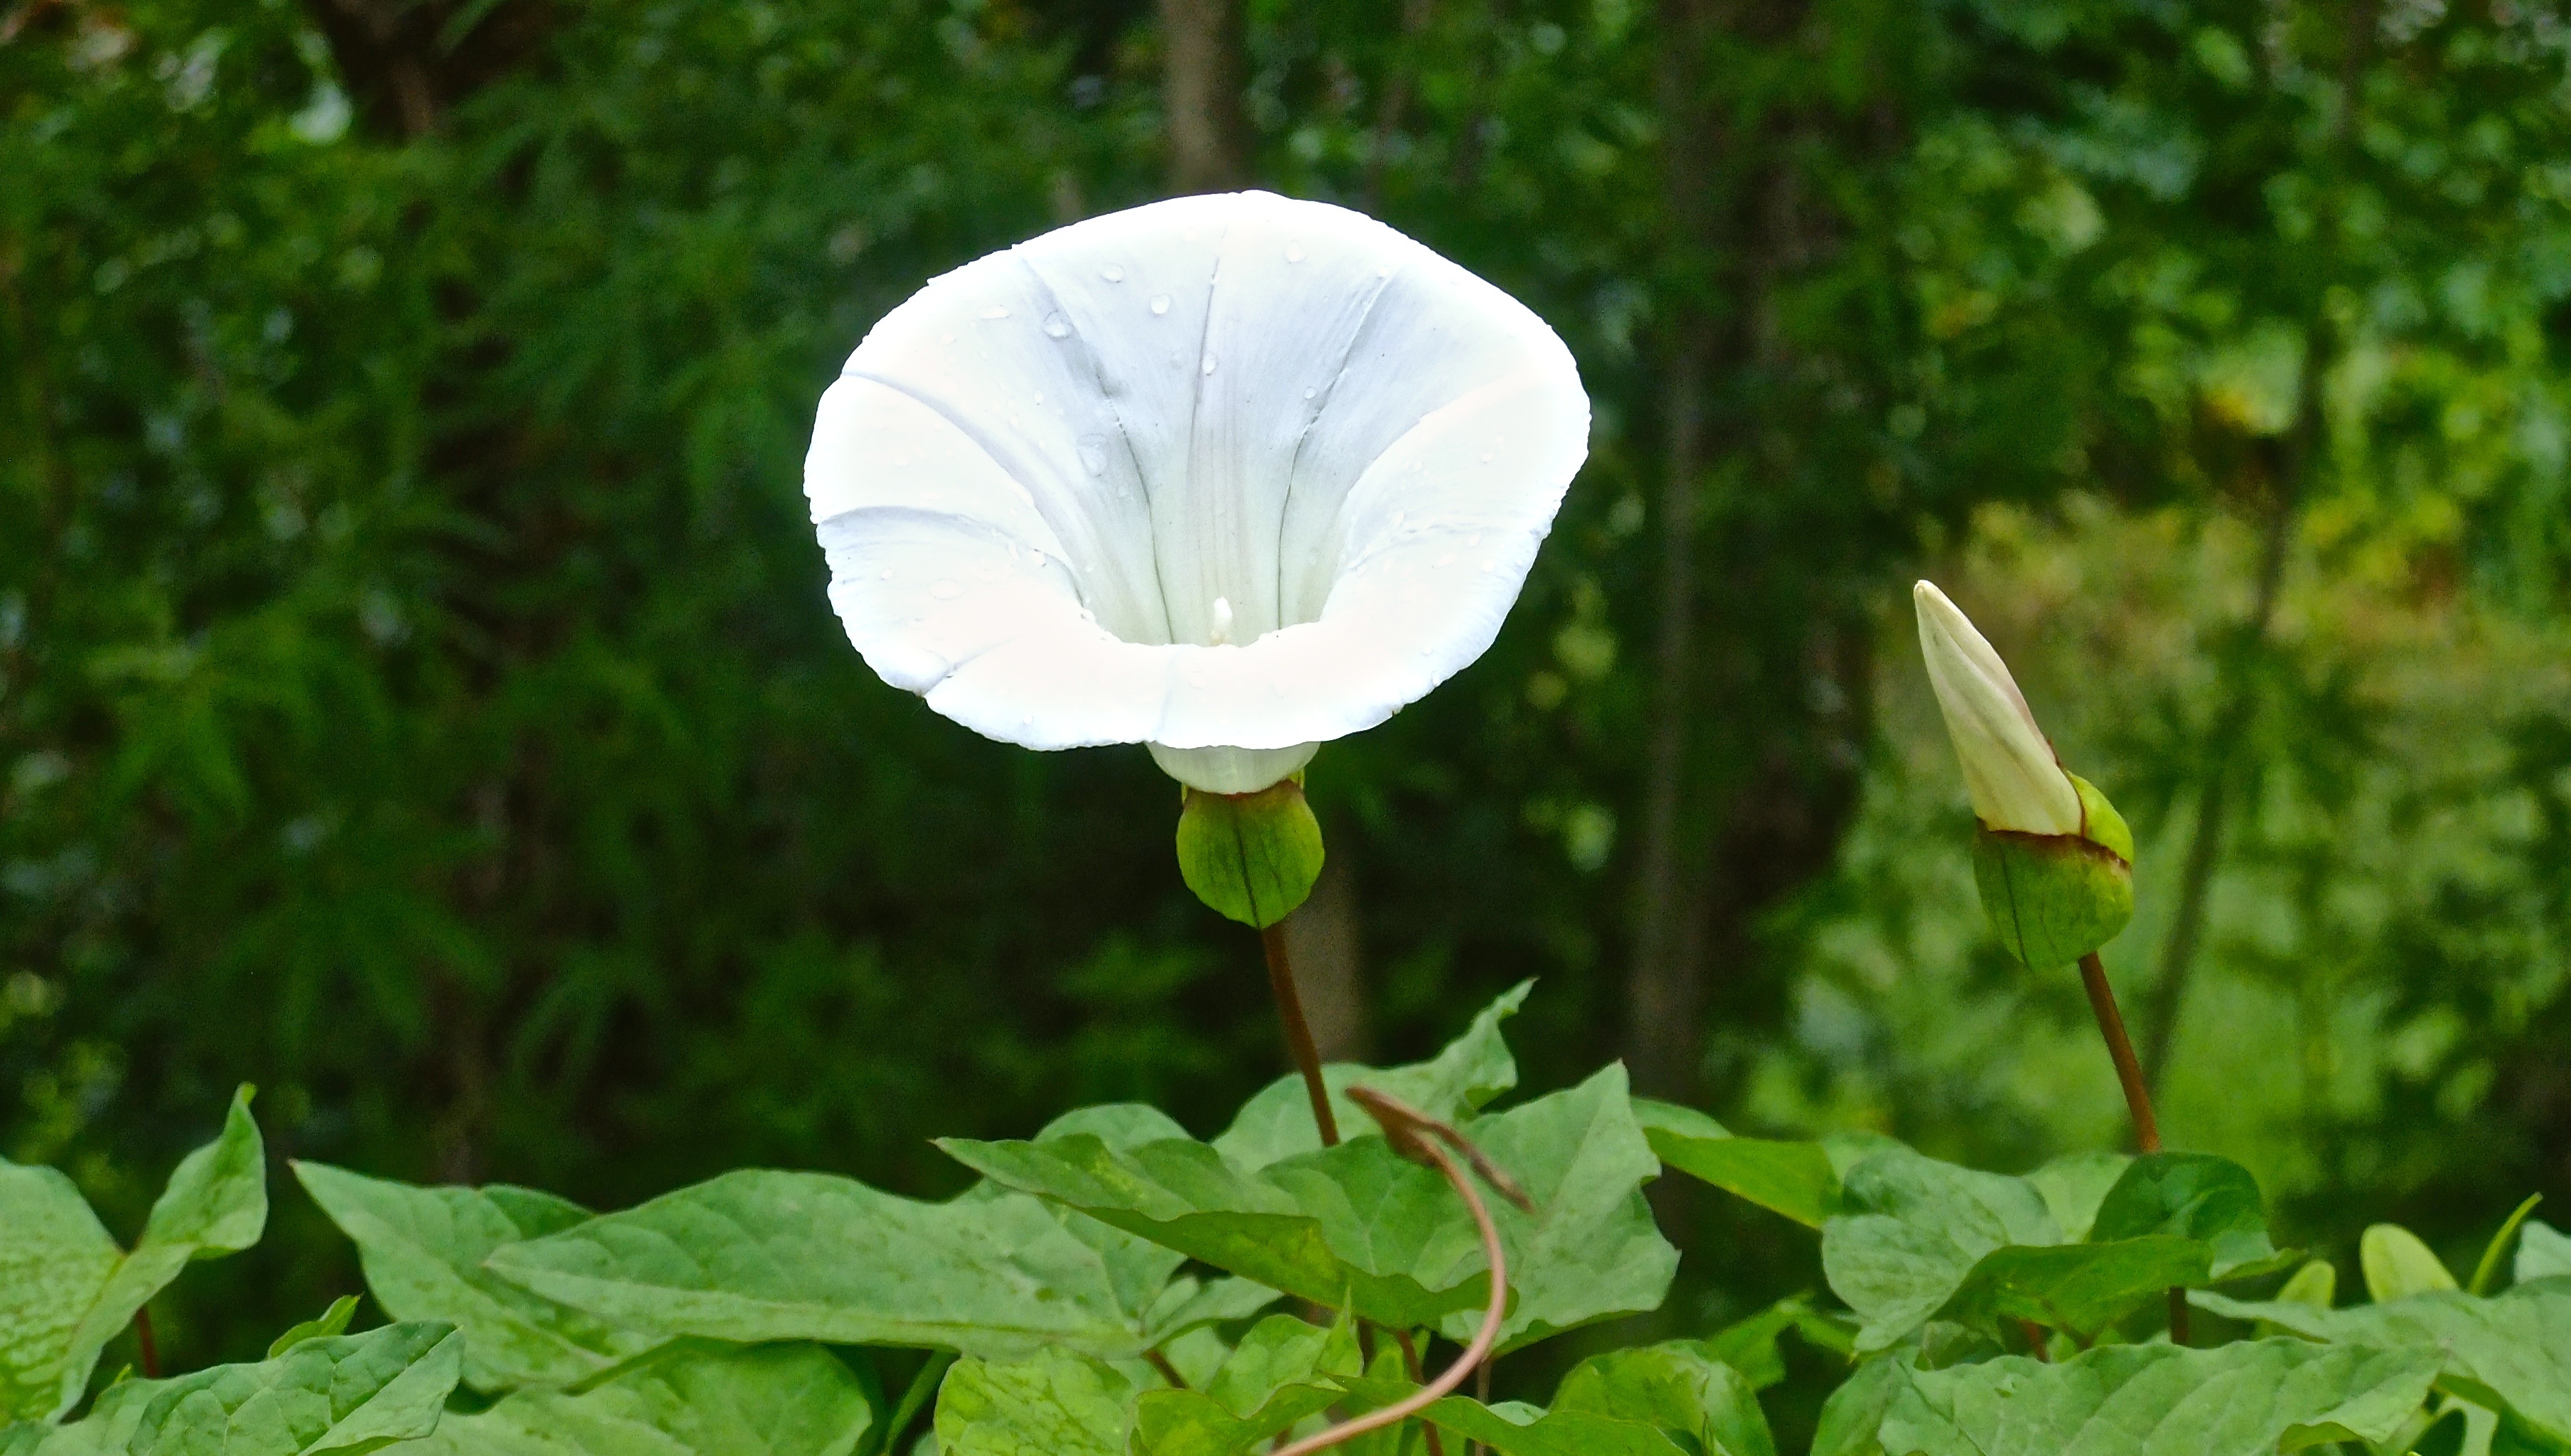
nature, grass, plant, lawn, leaf, flower, green, botany, garden, flora, wildflower, arum, macro photography, flowering plant, land plant